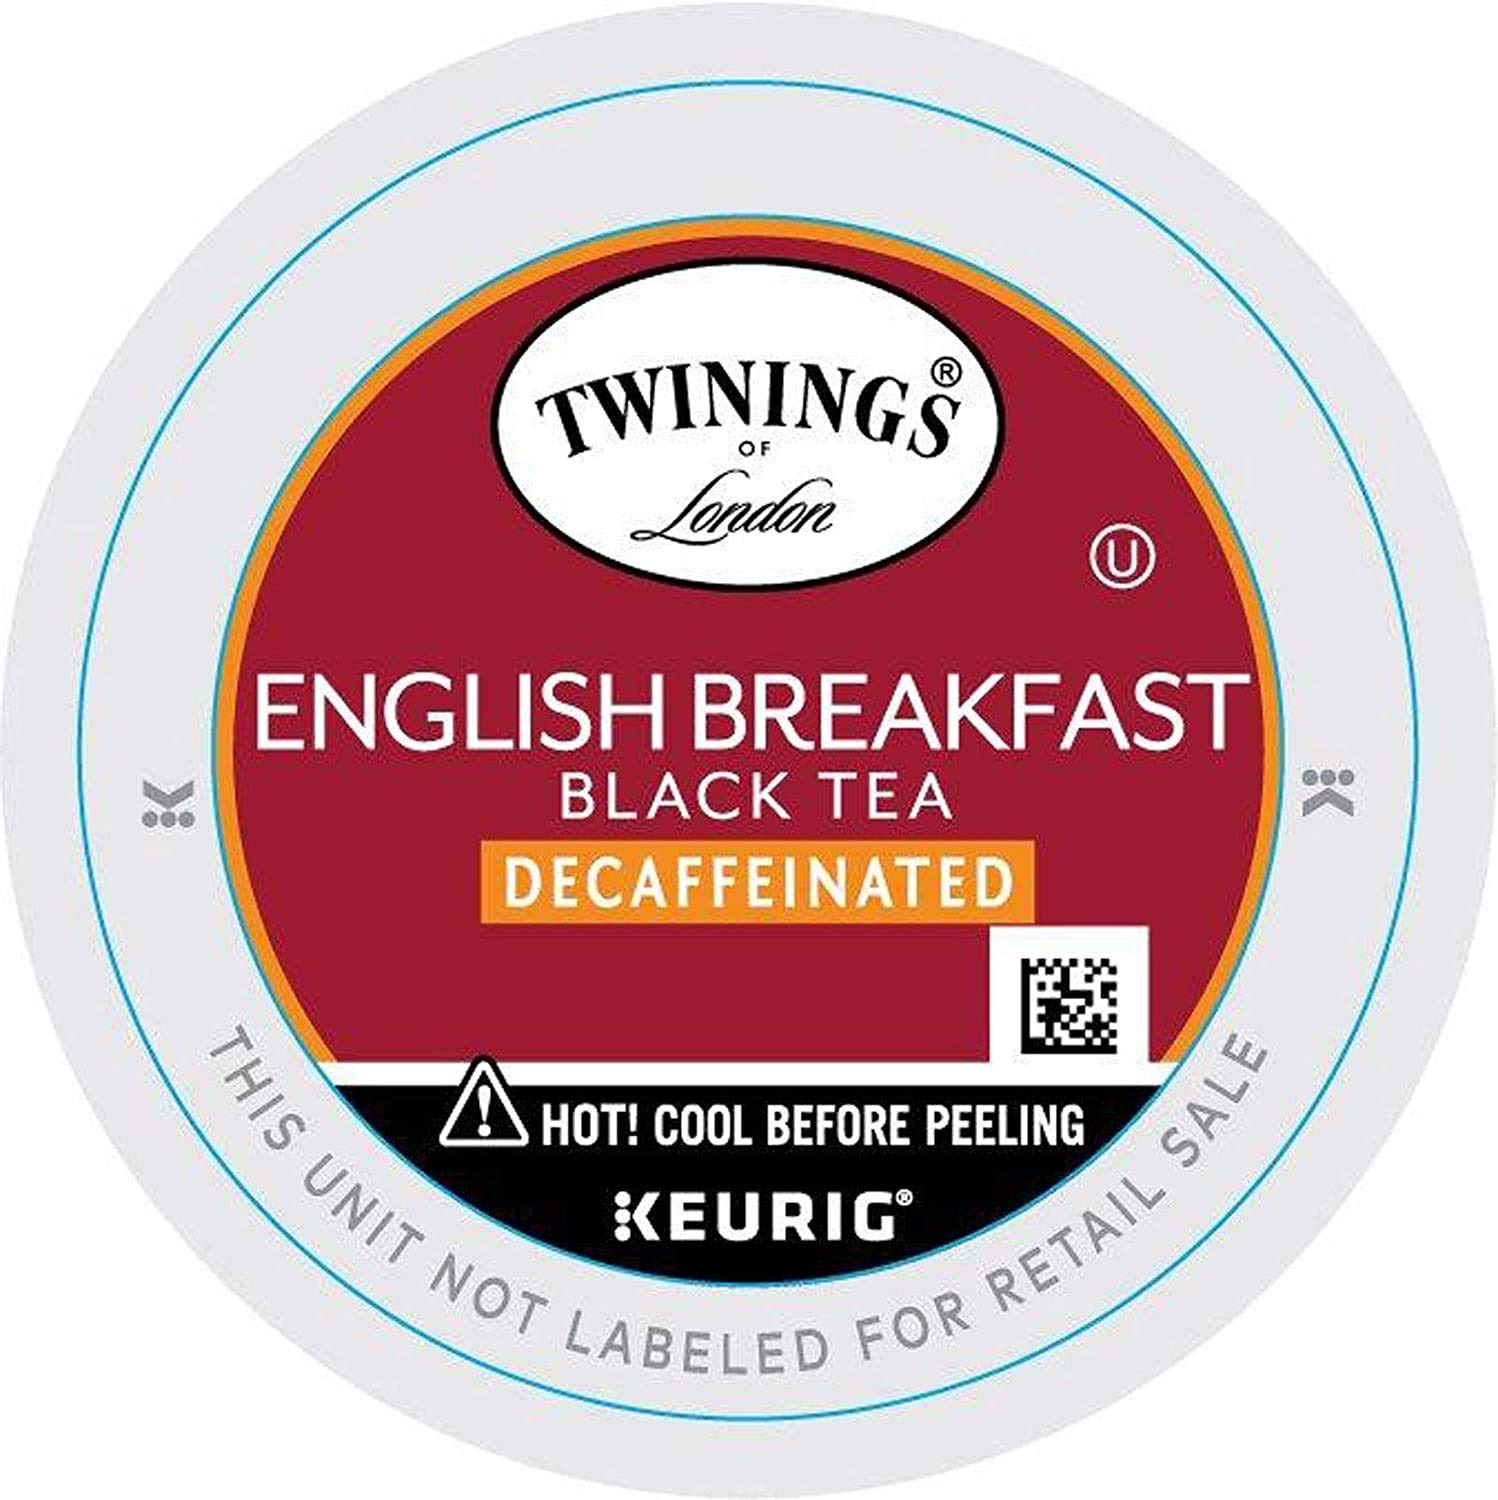
Item Name: Twinings Naturally Decaffeinated English Breakfast Tea-Keuring K-Cup 12count
Value: 12.0
Unit: Count

Price: 9.24